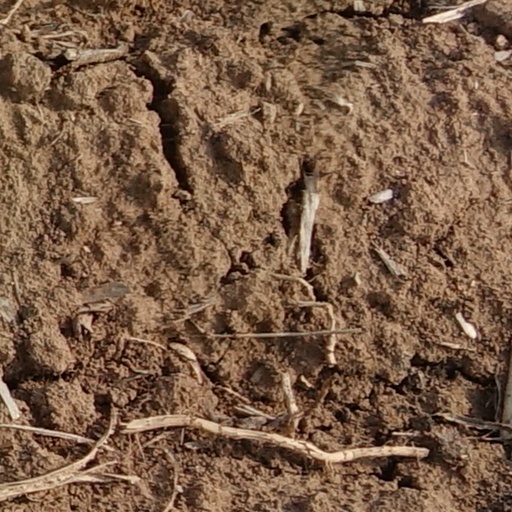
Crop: wheat